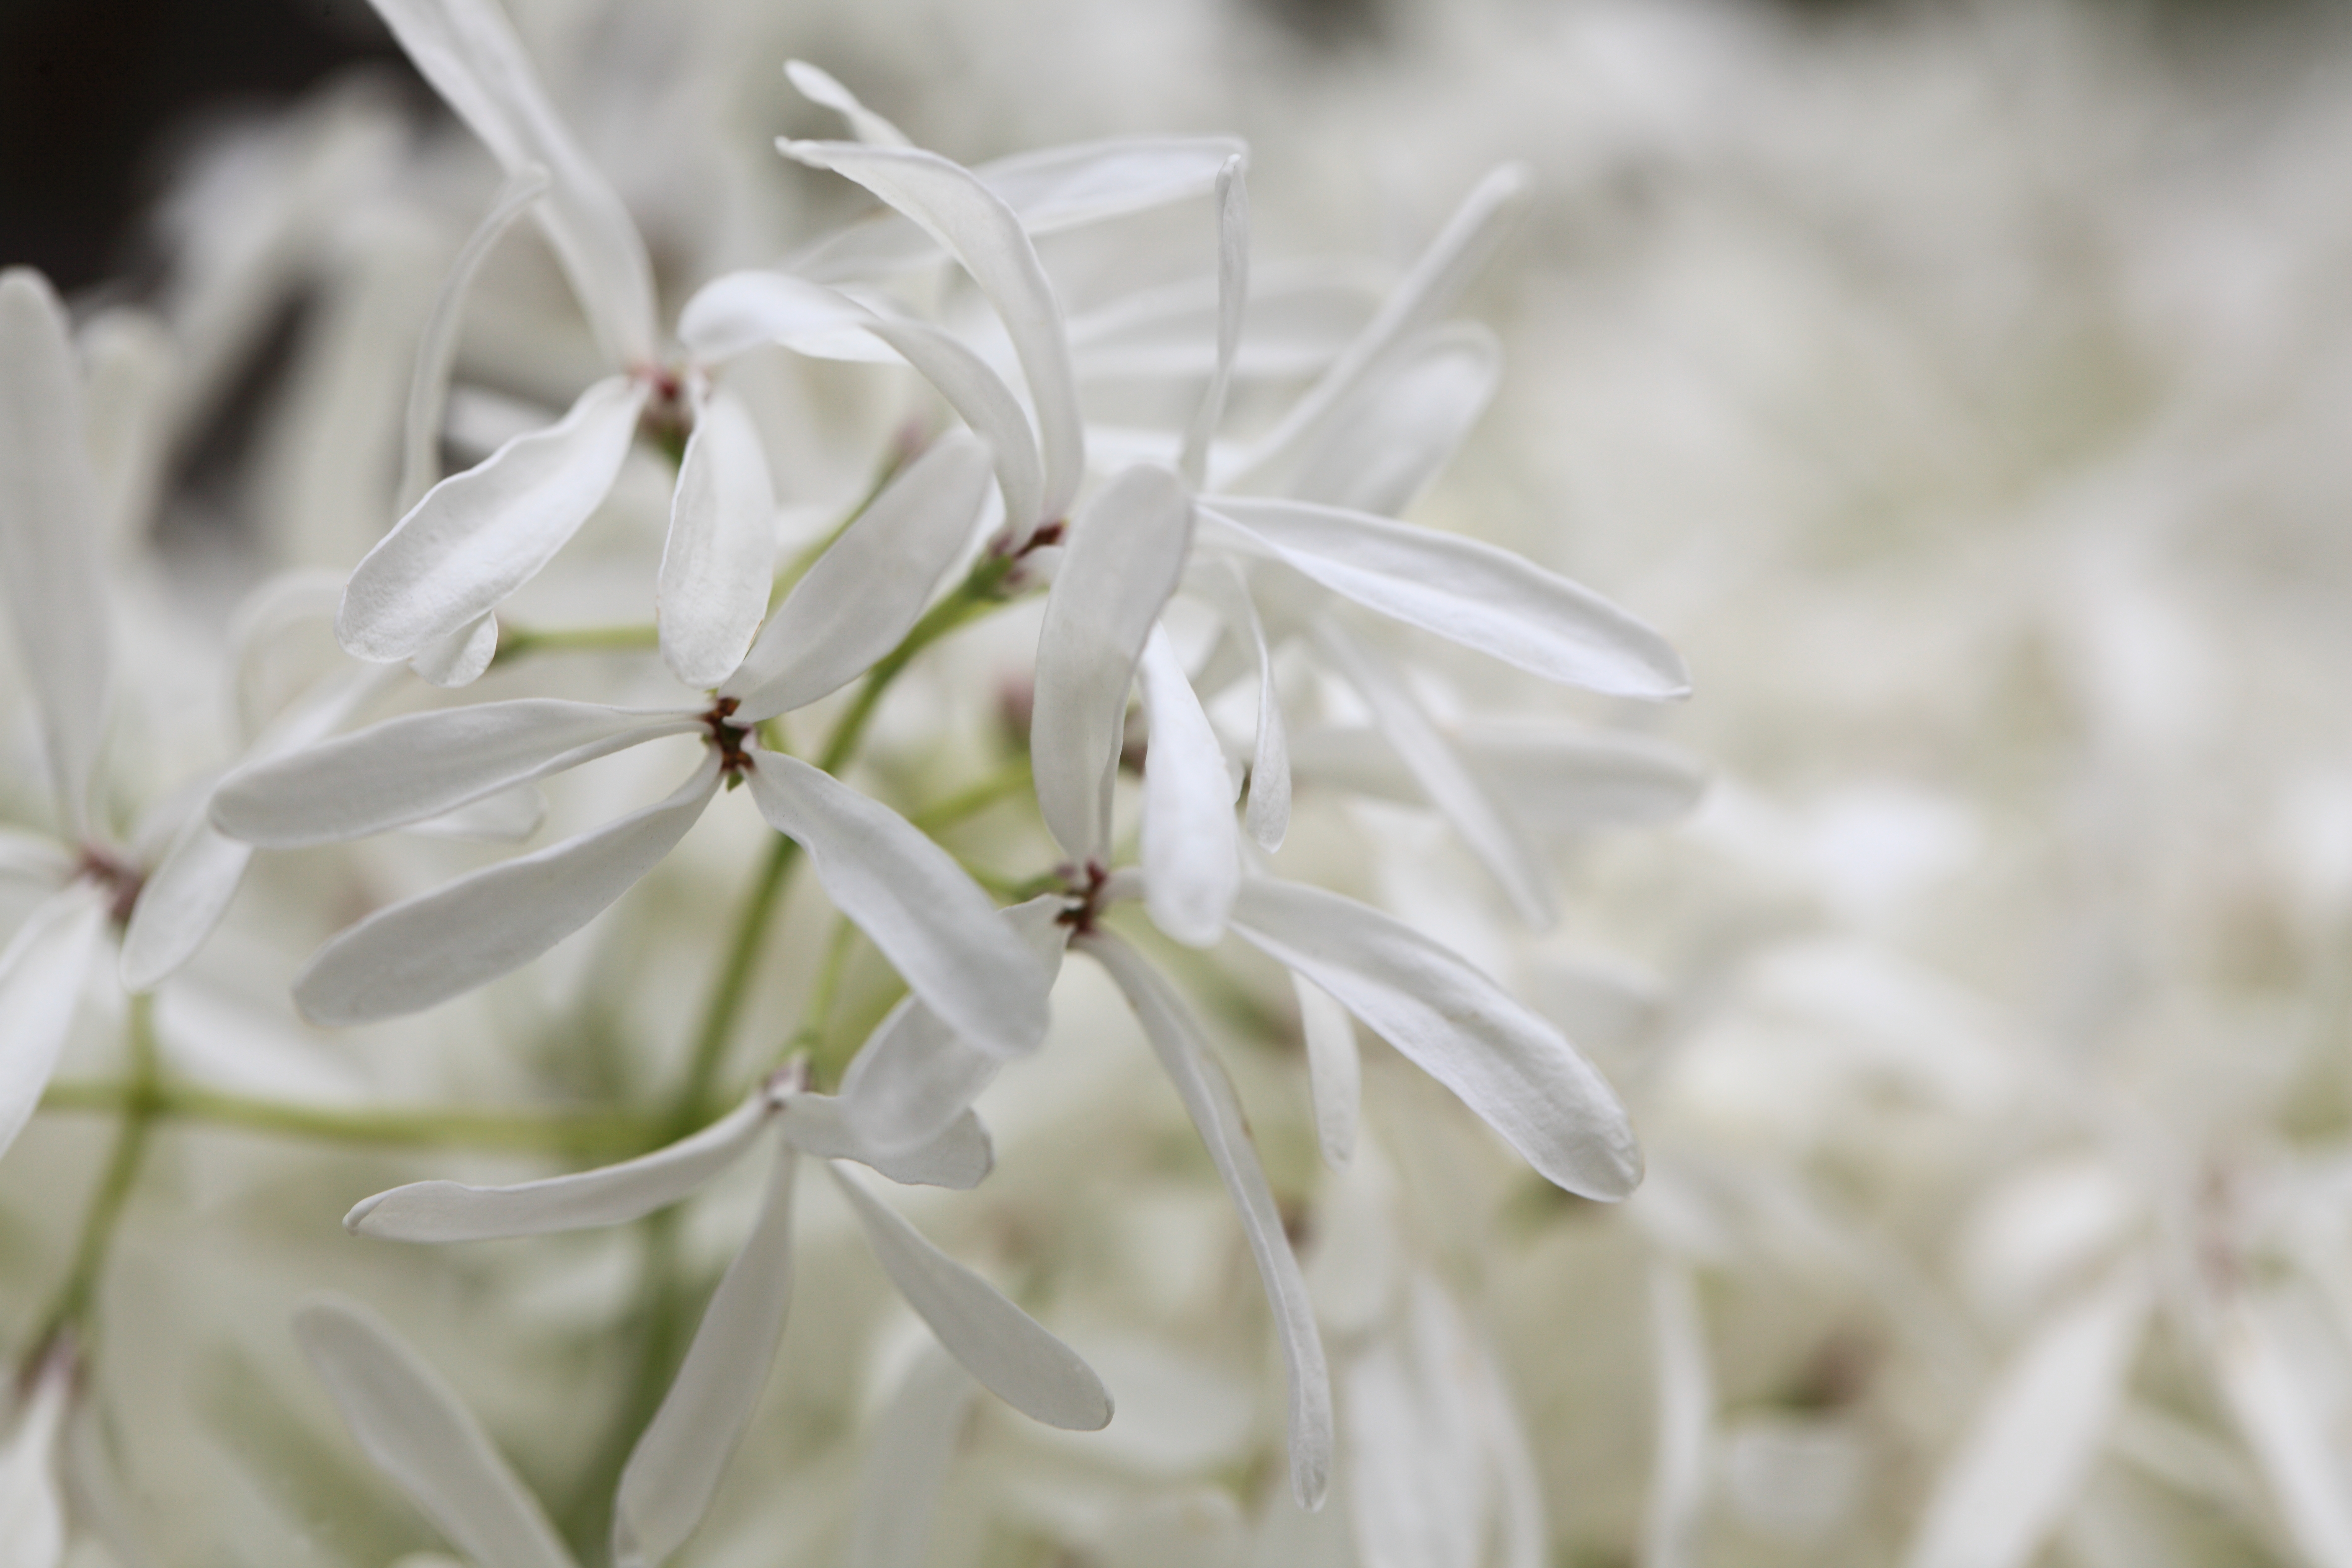
branch, blossom, plant, white, leaf, flower, petal, chinese, high, produce, botany, closeup, flora, wildflower, close up, shrub, 5d, hires, markii, hi, res, resolution, fringetree, retusus, chionanthus, chionanthusretusus, macro photography, flowering plant, taxonomy binomial chionanthus, land plant